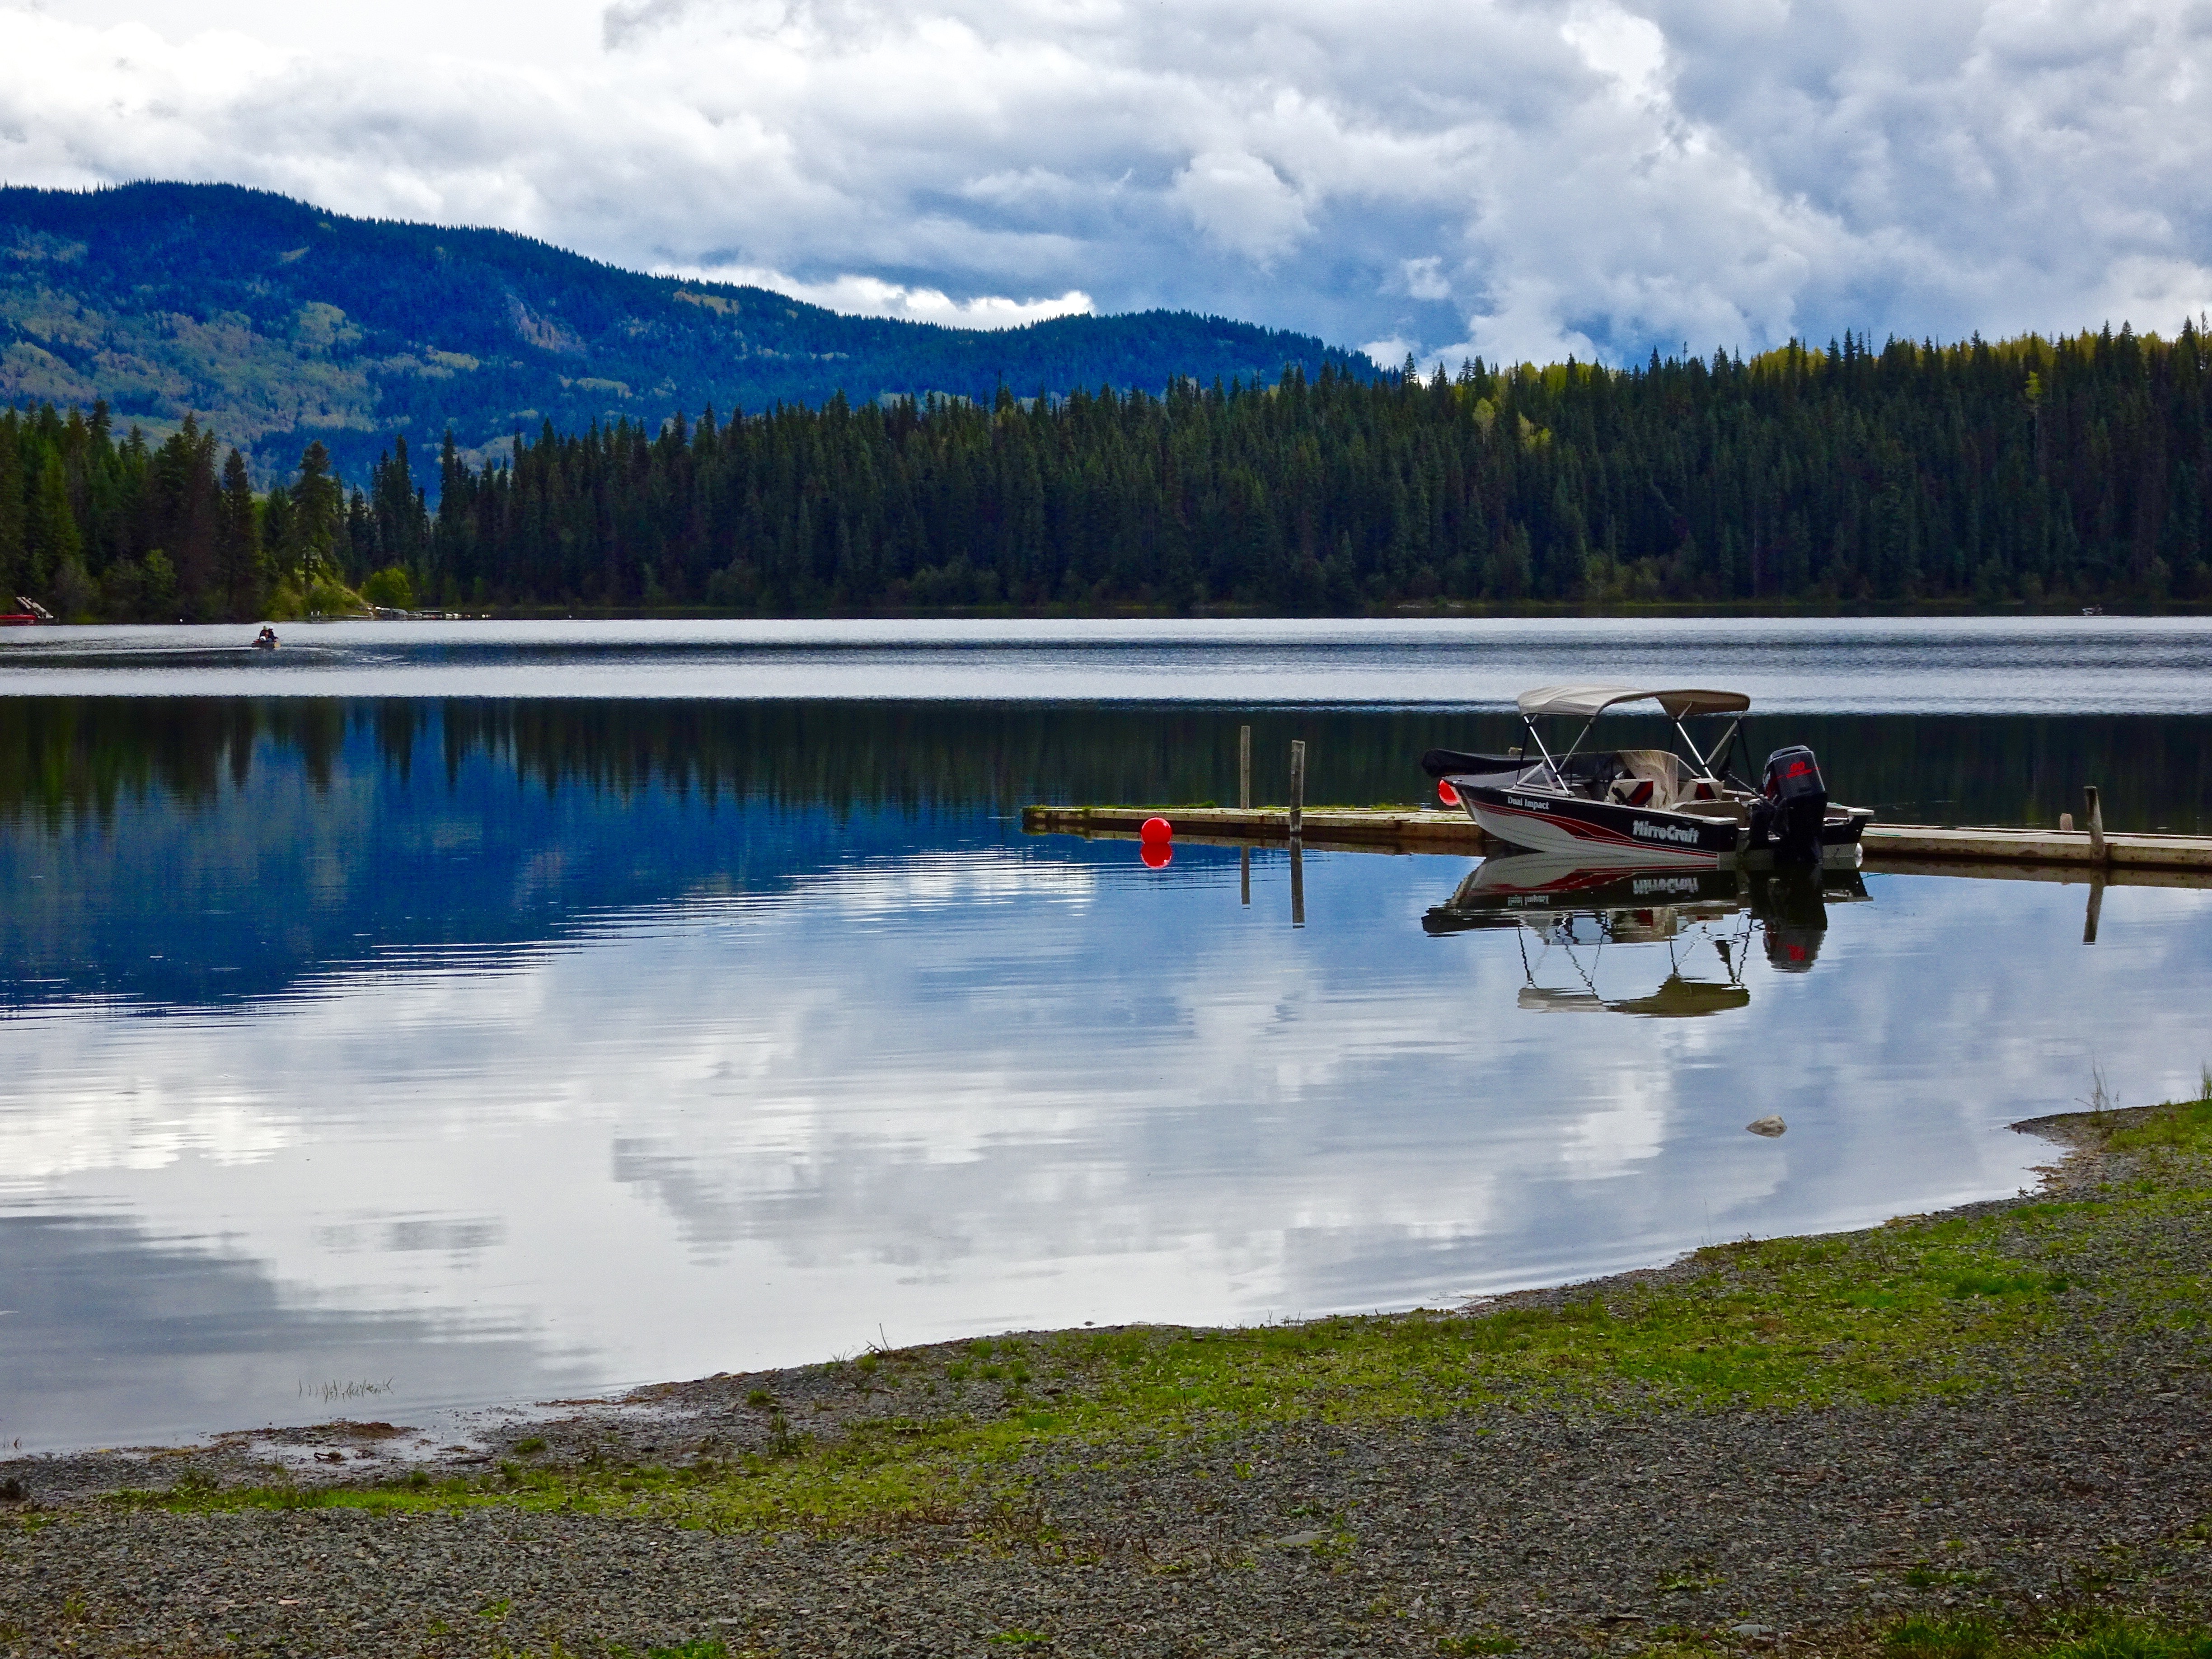
water, nature, wilderness, mountain, boat, lake, river, reflection, vehicle, tranquil, peaceful, natural, scenery, reservoir, body of water, boating, loch